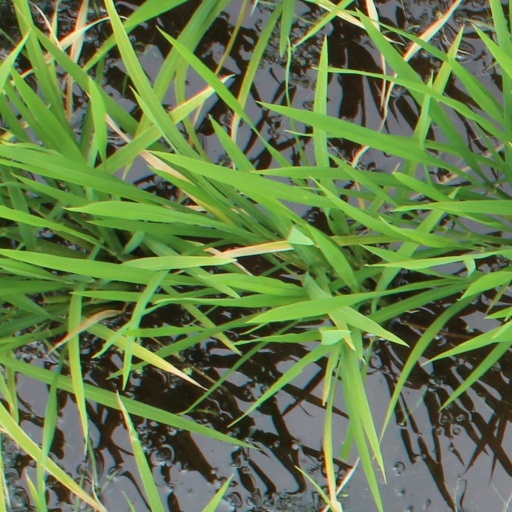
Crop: rice